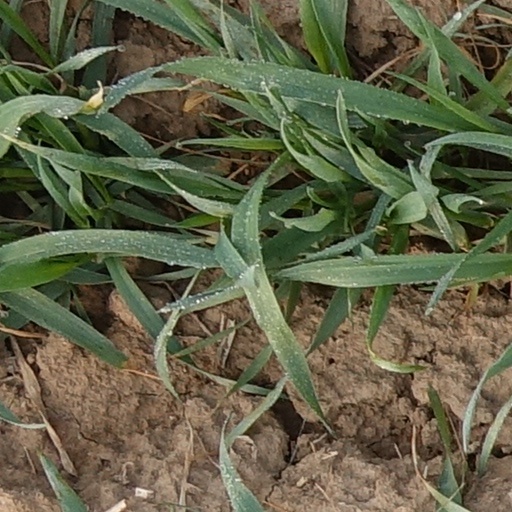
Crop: wheat